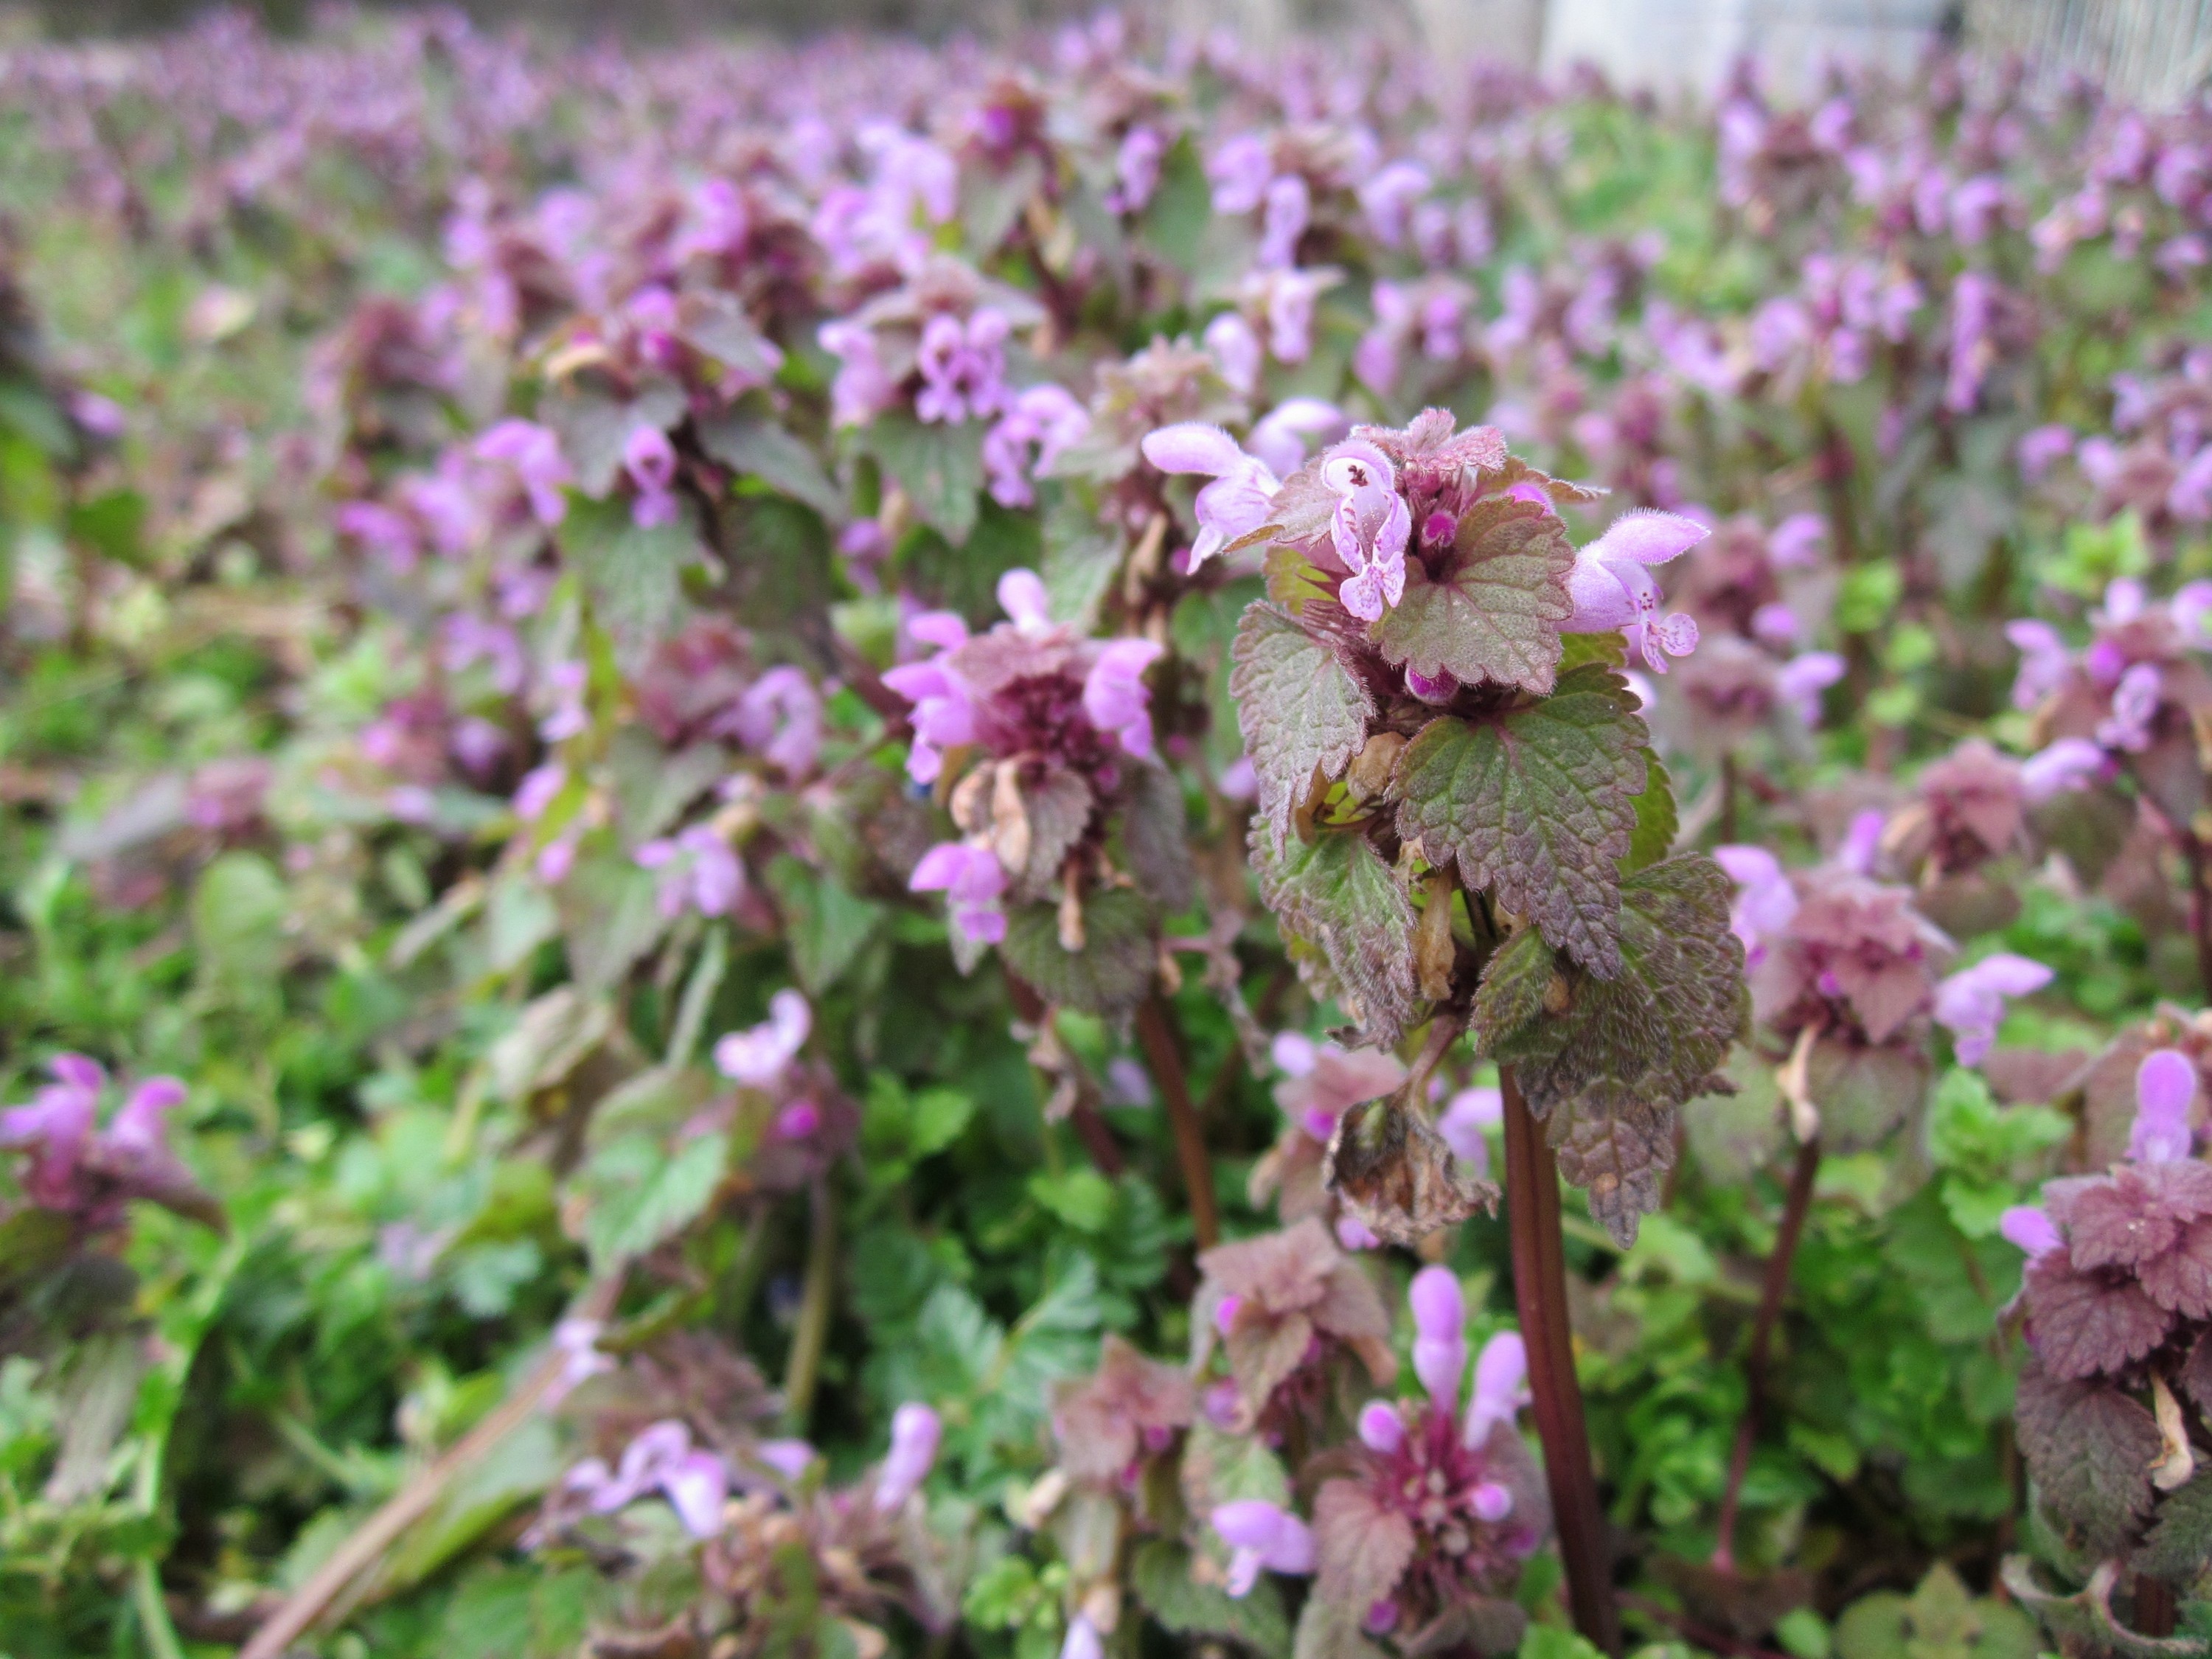
blossom, plant, flower, herb, botany, blooming, garden, flora, wildflower, shrub, species, flowering plant, annual plant, land plant, breckland thyme, dame's rocket, lamium purpureum, red deadnettle, purple deadnettle, purple archangel, velikdenche